Karnak

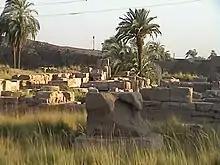
Ruins in the Precinct of Montu

This is the largest of the precincts of the temple complex, and is dedicated to Amun-Re, the chief deity of the Theban Triad. There are several colossal statues, including the figure of Pinedjem I which is tall. The sandstone for this temple, including all of the columns, was transported from Gebel Silsila south on the Nile river. It also has one of the largest obelisks, weighing 328 tons and standing tall.